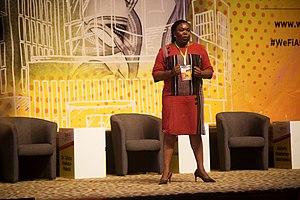
Patricia Zoundi Yao lors de son intervention au WE-FI West Africa Regional Summit
Née en 1976 à Aboisso, Patricia Zoundi Yao ou Patricia Zoundi épouse Yao est une entrepreneure sociale de renom en Côte d'Ivoire, qui a fondé plusieurs entreprises, dont Quickcash et Canaan Land, qu’elle dirige actuellement. Se décrivant elle-même comme une « solutionneuse de problèmes », elle contribue depuis plusieurs années maintenant au développement du monde rural grâce à l’entrepreneuriat. Sa détermination et son leadership ont été reconnus et récompensés par la CNUCED en septembre 2019 en la nommant « eTrade for Women Advocate ».